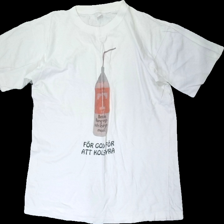
View: front
Type: T-shirt
Category: Men
Brand: Missing
Colors: White, Black, Red
Material: 100% cotton
Pattern: Other
Cut: Regular
Season: All
Stains: Major
Damage: svettfläck runt hals
Damage location: top center
Damage 2 location: bottom right
Price range: <50
Recommended usage: Export
Description: vit t-shirt med text fram och svettfläckar runt halsen